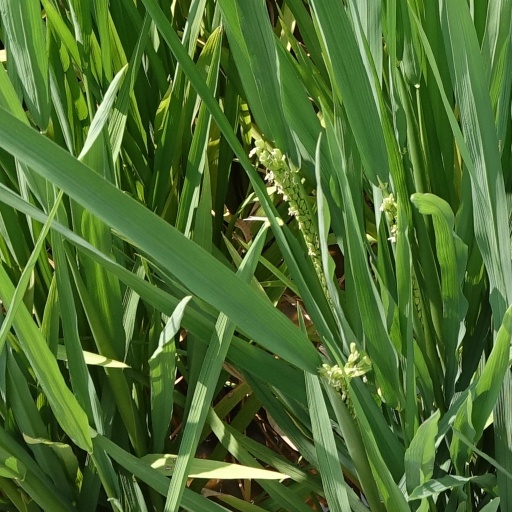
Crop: rice